Western Michigan University

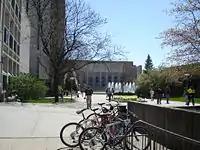
Students enjoying WMU's Main Campus on a spring day.

The Campus Activities Board is the main student organization responsible for bringing entertainment events for students. The organization sponsors concerts, comedians, films, and special events.